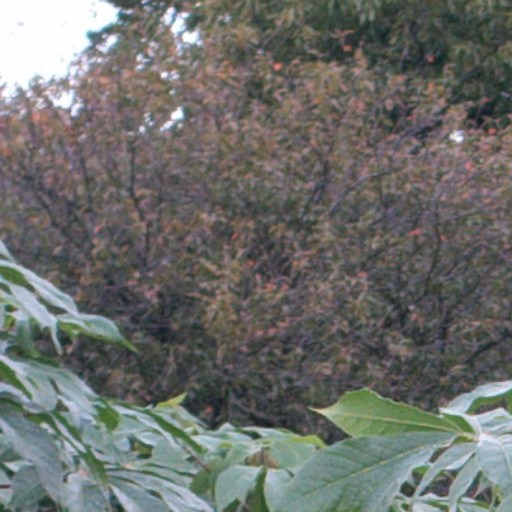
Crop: cassava